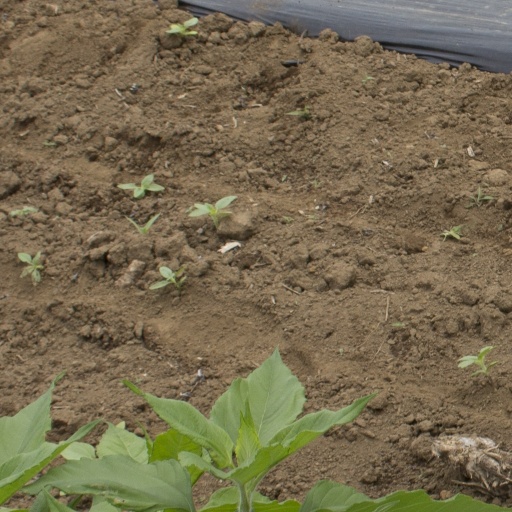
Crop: Jerusalem artichoke